Manchuria

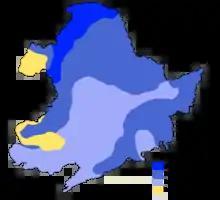
Climate map of Manchuria or Northeast China.

The term "Manchuria" is deprecated among people of the People's Republic of China (PRC) due to its association with Japanese imperialism, the puppet state of Manchukuo of the Empire of Japan, and Manchurian nationalism. Official state documents use the term Northeast Region (东北; Dōngběi) to describe the region, and an inhabitant of the Northeast is a "Northeasterner". It is usually restricted to the "Three East Provinces" or "Three Northeast Provinces", excluding northeastern Inner Mongolia. The "Northeast" ("Tōhoku") was also used as a name for Manchuria by the Japanese during the 1920s and 1930s.